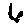
Label: 6